Languages of Scotland

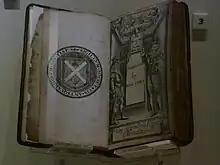
A Book of Psalms printed in the reign of James VI and I

Scots has its origins in the variety of early northern Middle English spoken in southeastern Scotland, also known as Early Scots. That began to diverge from the Northumbrian variety due to 12th and 13th century immigration of Scandinavian-influenced Middle English-speakers from the North and Midlands of England. Later influences on the development of Scots were from Romance languages via ecclesiastical and legal Latin, Norman and later Parisian French due to the Auld Alliance; as well as Dutch and Middle Low German influences due to trade and immigration from the Low Countries. Scots also includes loan words resulting from contact with Scottish Gaelic. Early medieval legal documents include a body of Middle Gaelic legal and administrative loanwords. Contemporary Scottish Gaelic loanwords are mainly for geographical and cultural features, such as "ceilidh", "loch" and "clan", and also occur in colloquialisms such as "gob" and "jilt".